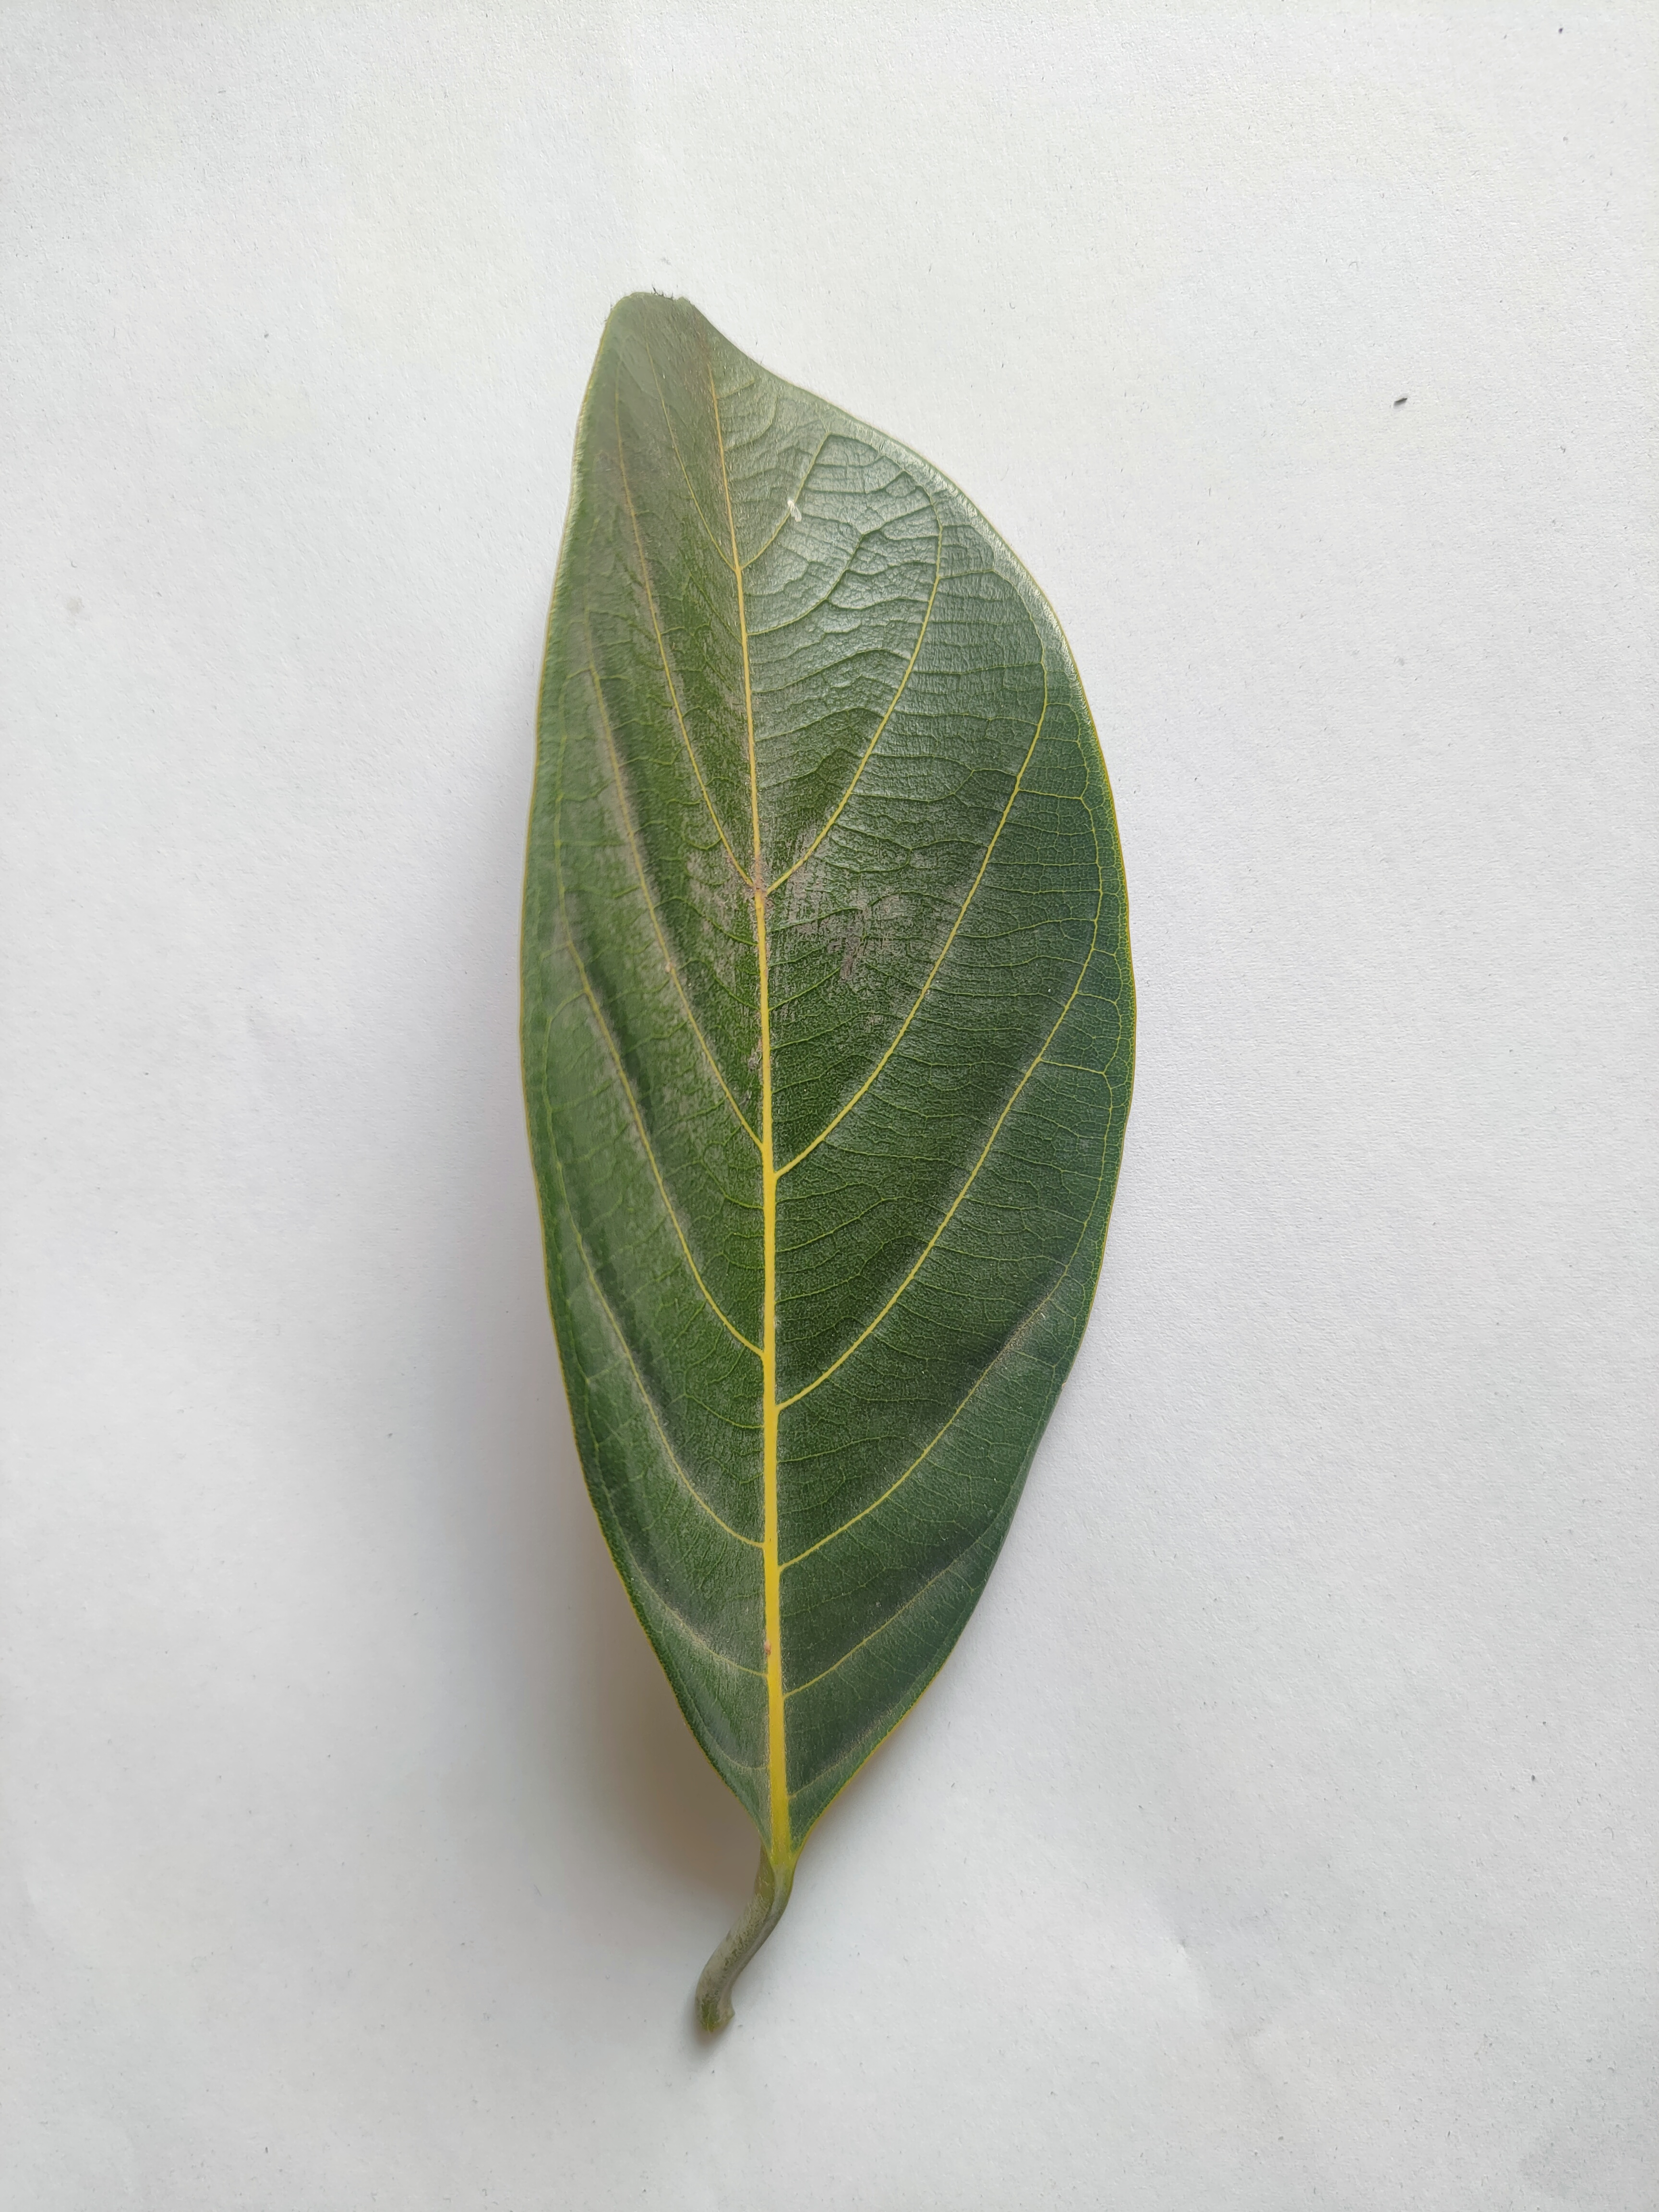
Leaf variety: Jackfruit